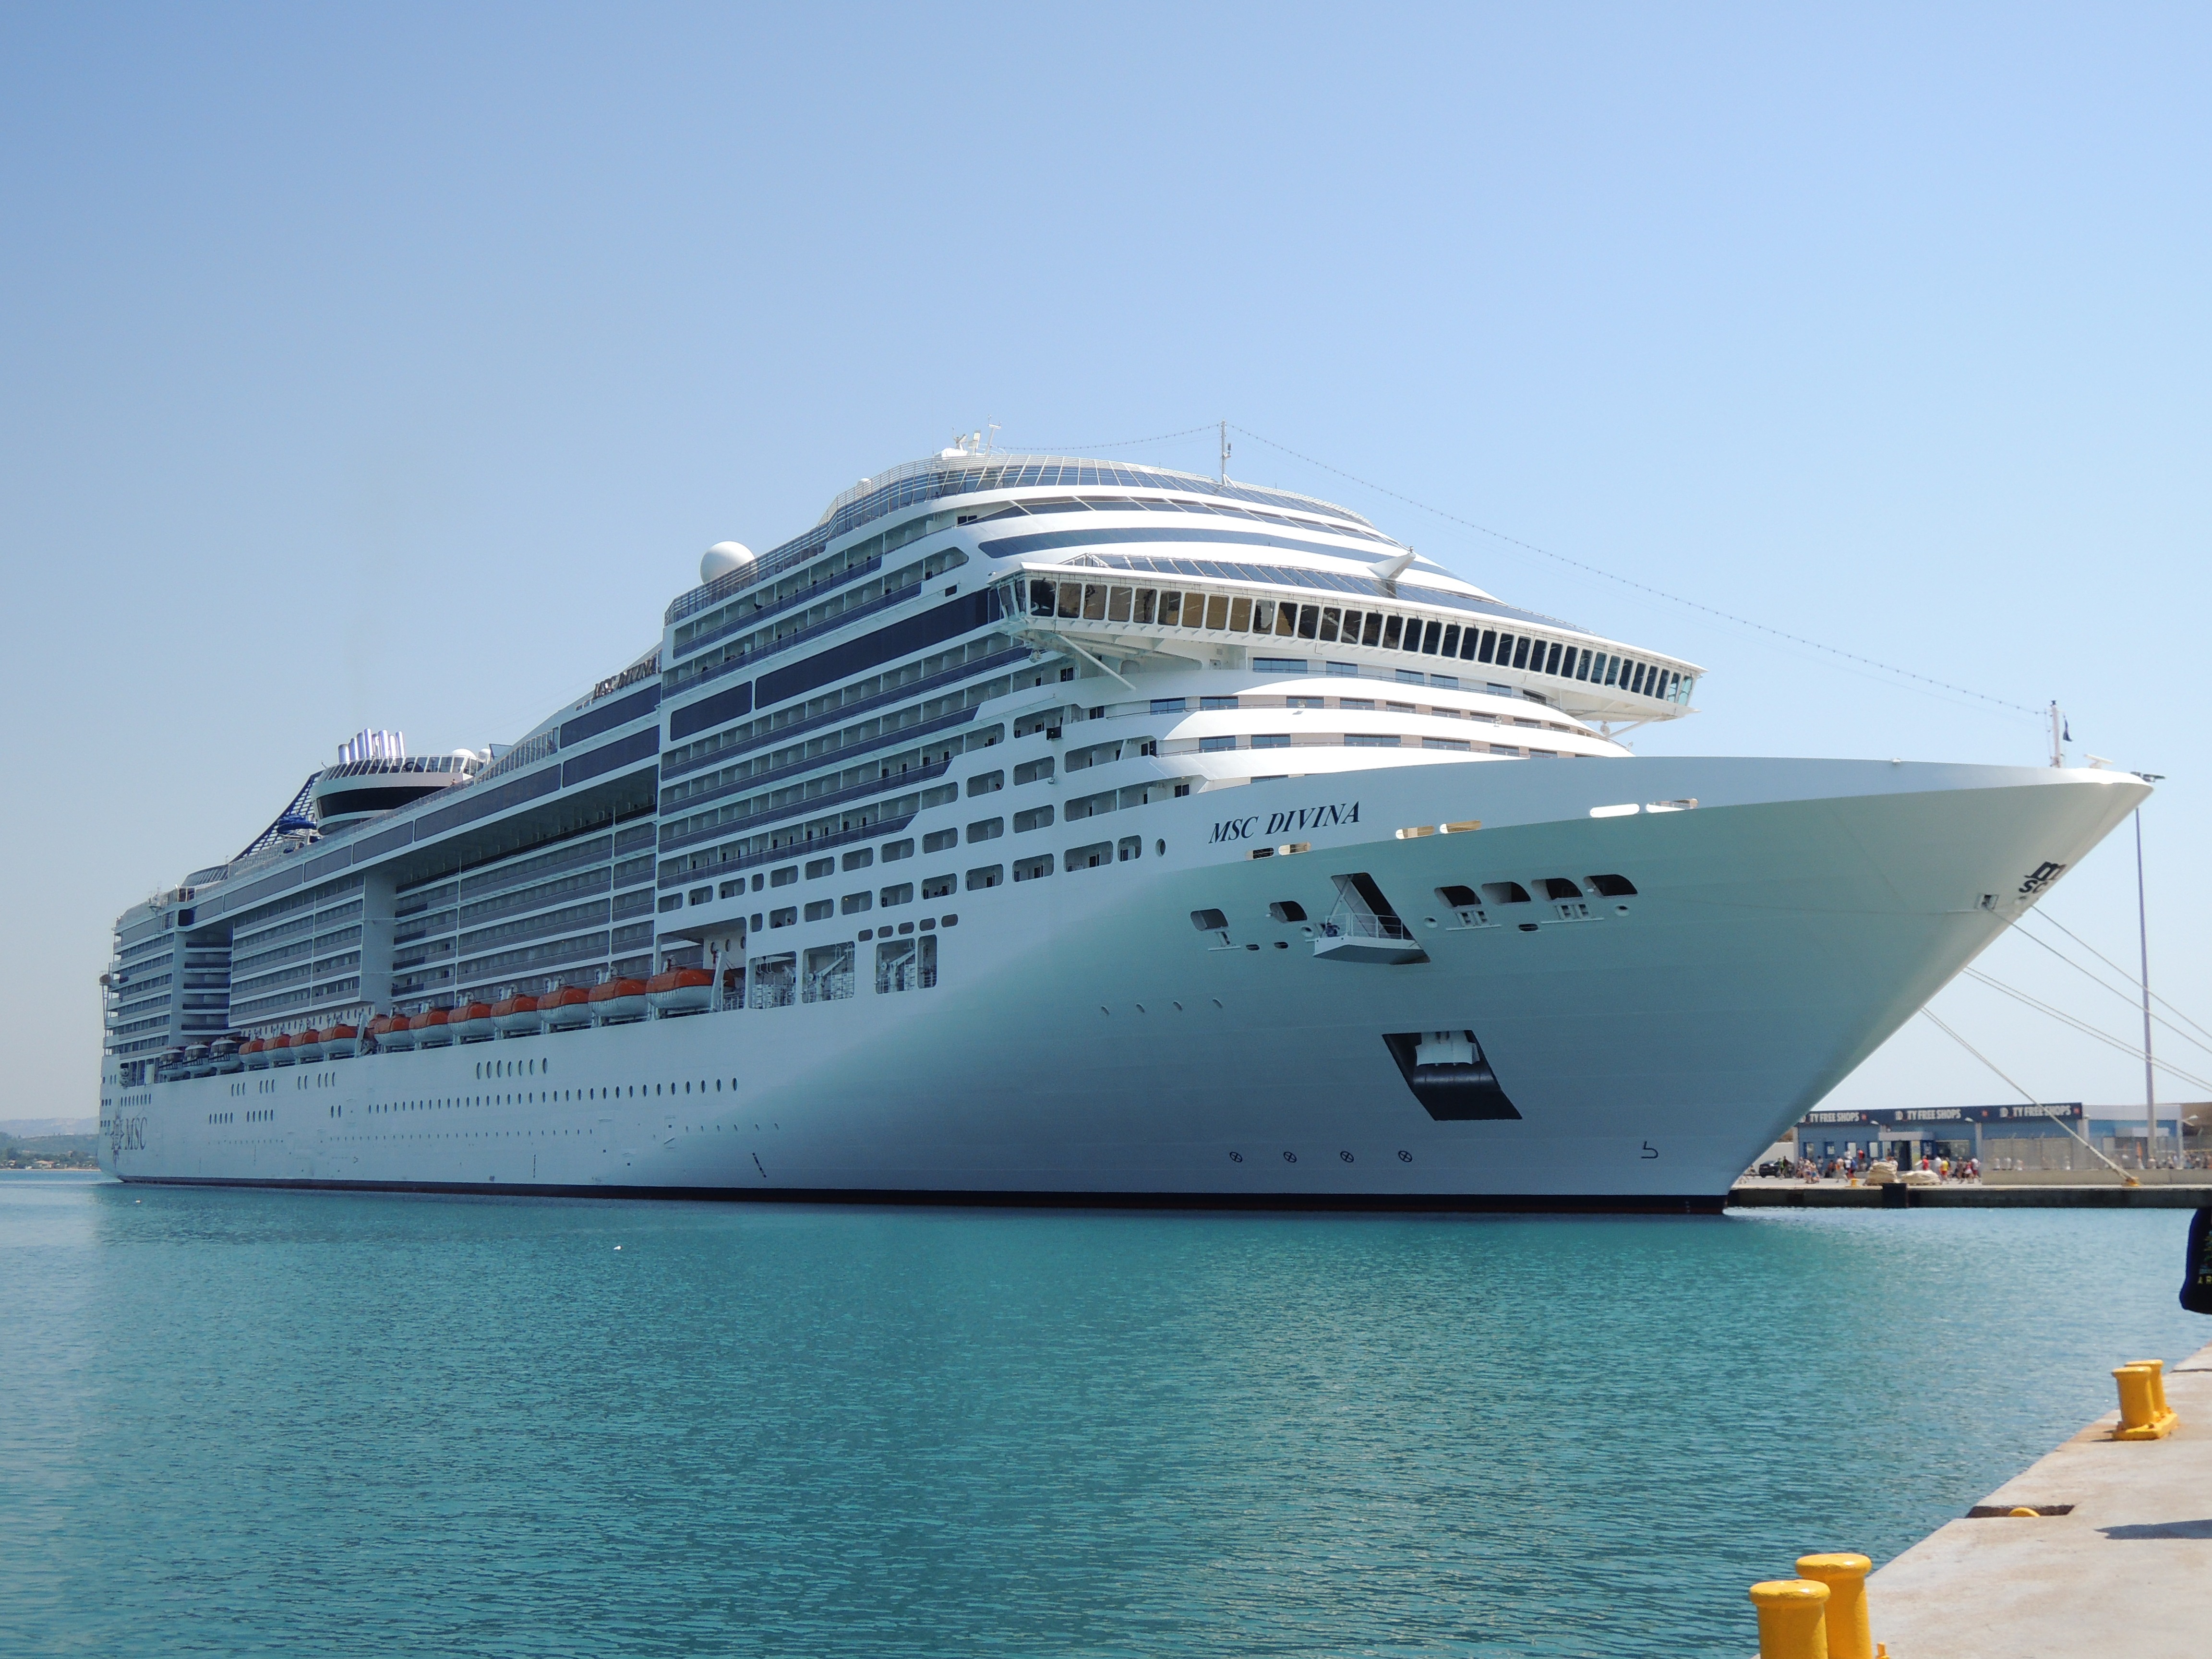
sea, dock, boat, ship, vehicle, cruise, greece, caribbean, watercraft, cruise ship, olympia, mediterranean sea, motor ship, passenger ship, holiday cruise, ocean liner, msc, divina